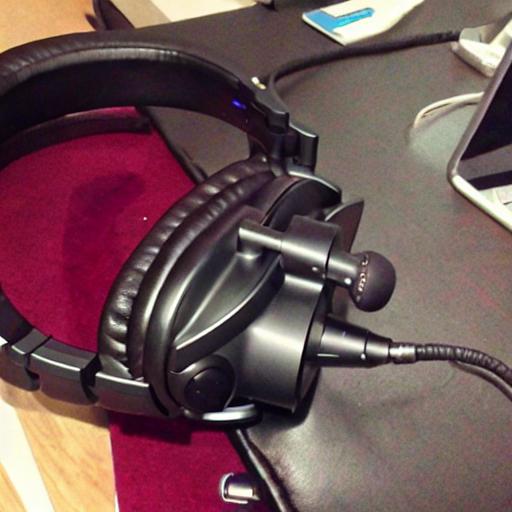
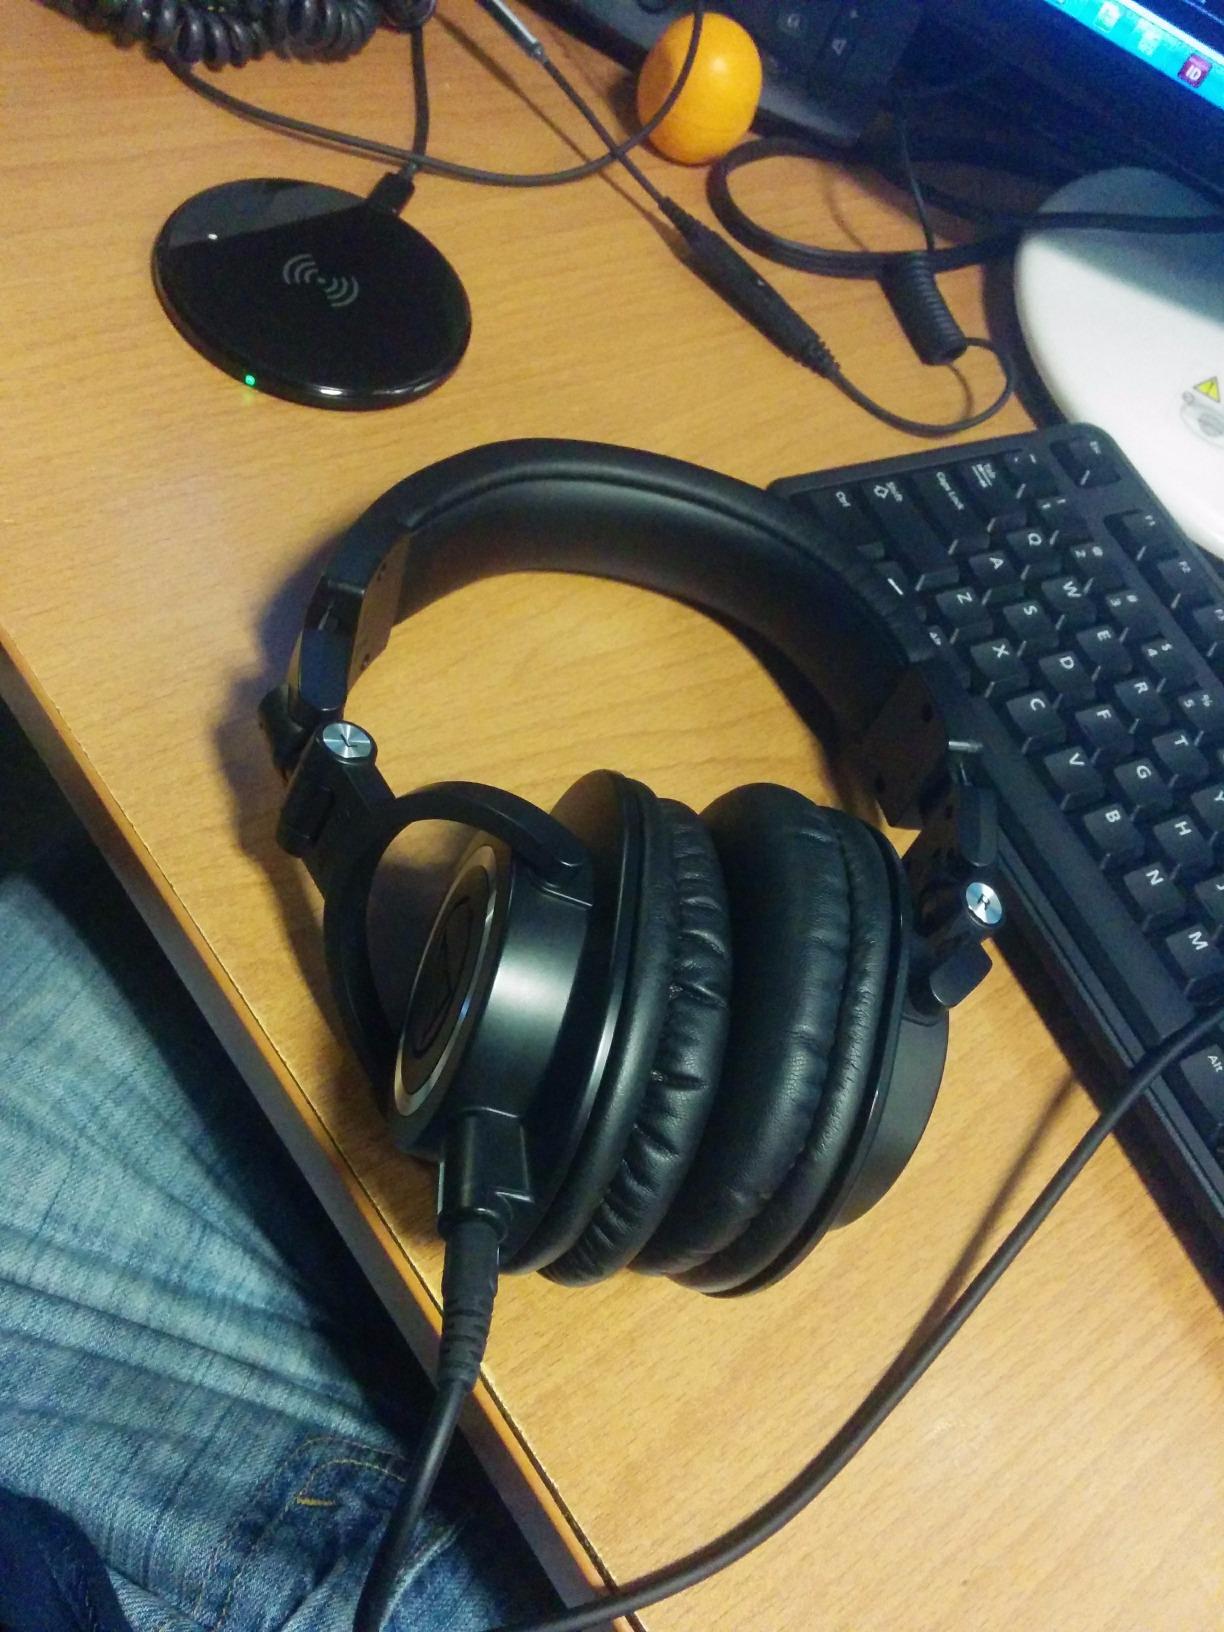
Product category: headphones
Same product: no